Horniman Museum

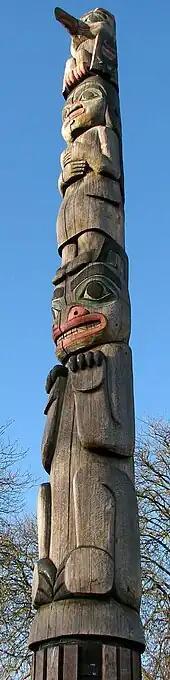
The totem pole

A totem pole, carved from red cedar, stands outside the museum's main entrance. It was carved in 1985 as part of the American Arts Festival by Nathan Jackson, a Tlingit native Alaskan. The carvings on the pole depict figures from Alaskan legend of a girl who married a bear, with an eagle (Jackson's clan crest) at the top. The pole is one of only a handful of totem poles in the United Kingdom, others being on display at the British Museum, the National Museum of Scotland in Edinburgh, Windsor Great Park, Bushy Park, the Yorkshire Sculpture Park, the Pitt Rivers Museum at Oxford, and at Alsford's Wharf in Berkhamsted. There is also a totem pole in the Royal Albert Memorial Museum in Exeter. It is displayed in their World Cultures galleries.